Bobby George

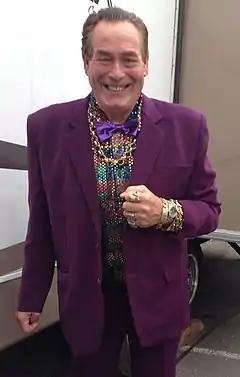
George in April 2014

Robert Francis George (born 16 December 1945) is an English television presenter and former professional darts player. He is widely recognised as one of the game's biggest personalities, known for his flamboyant entrances in which the "King of Darts" makes his way to the stage bedecked in jewellery, wearing a crown and cloak and holding a candelabra to the Queen song "We Are the Champions".